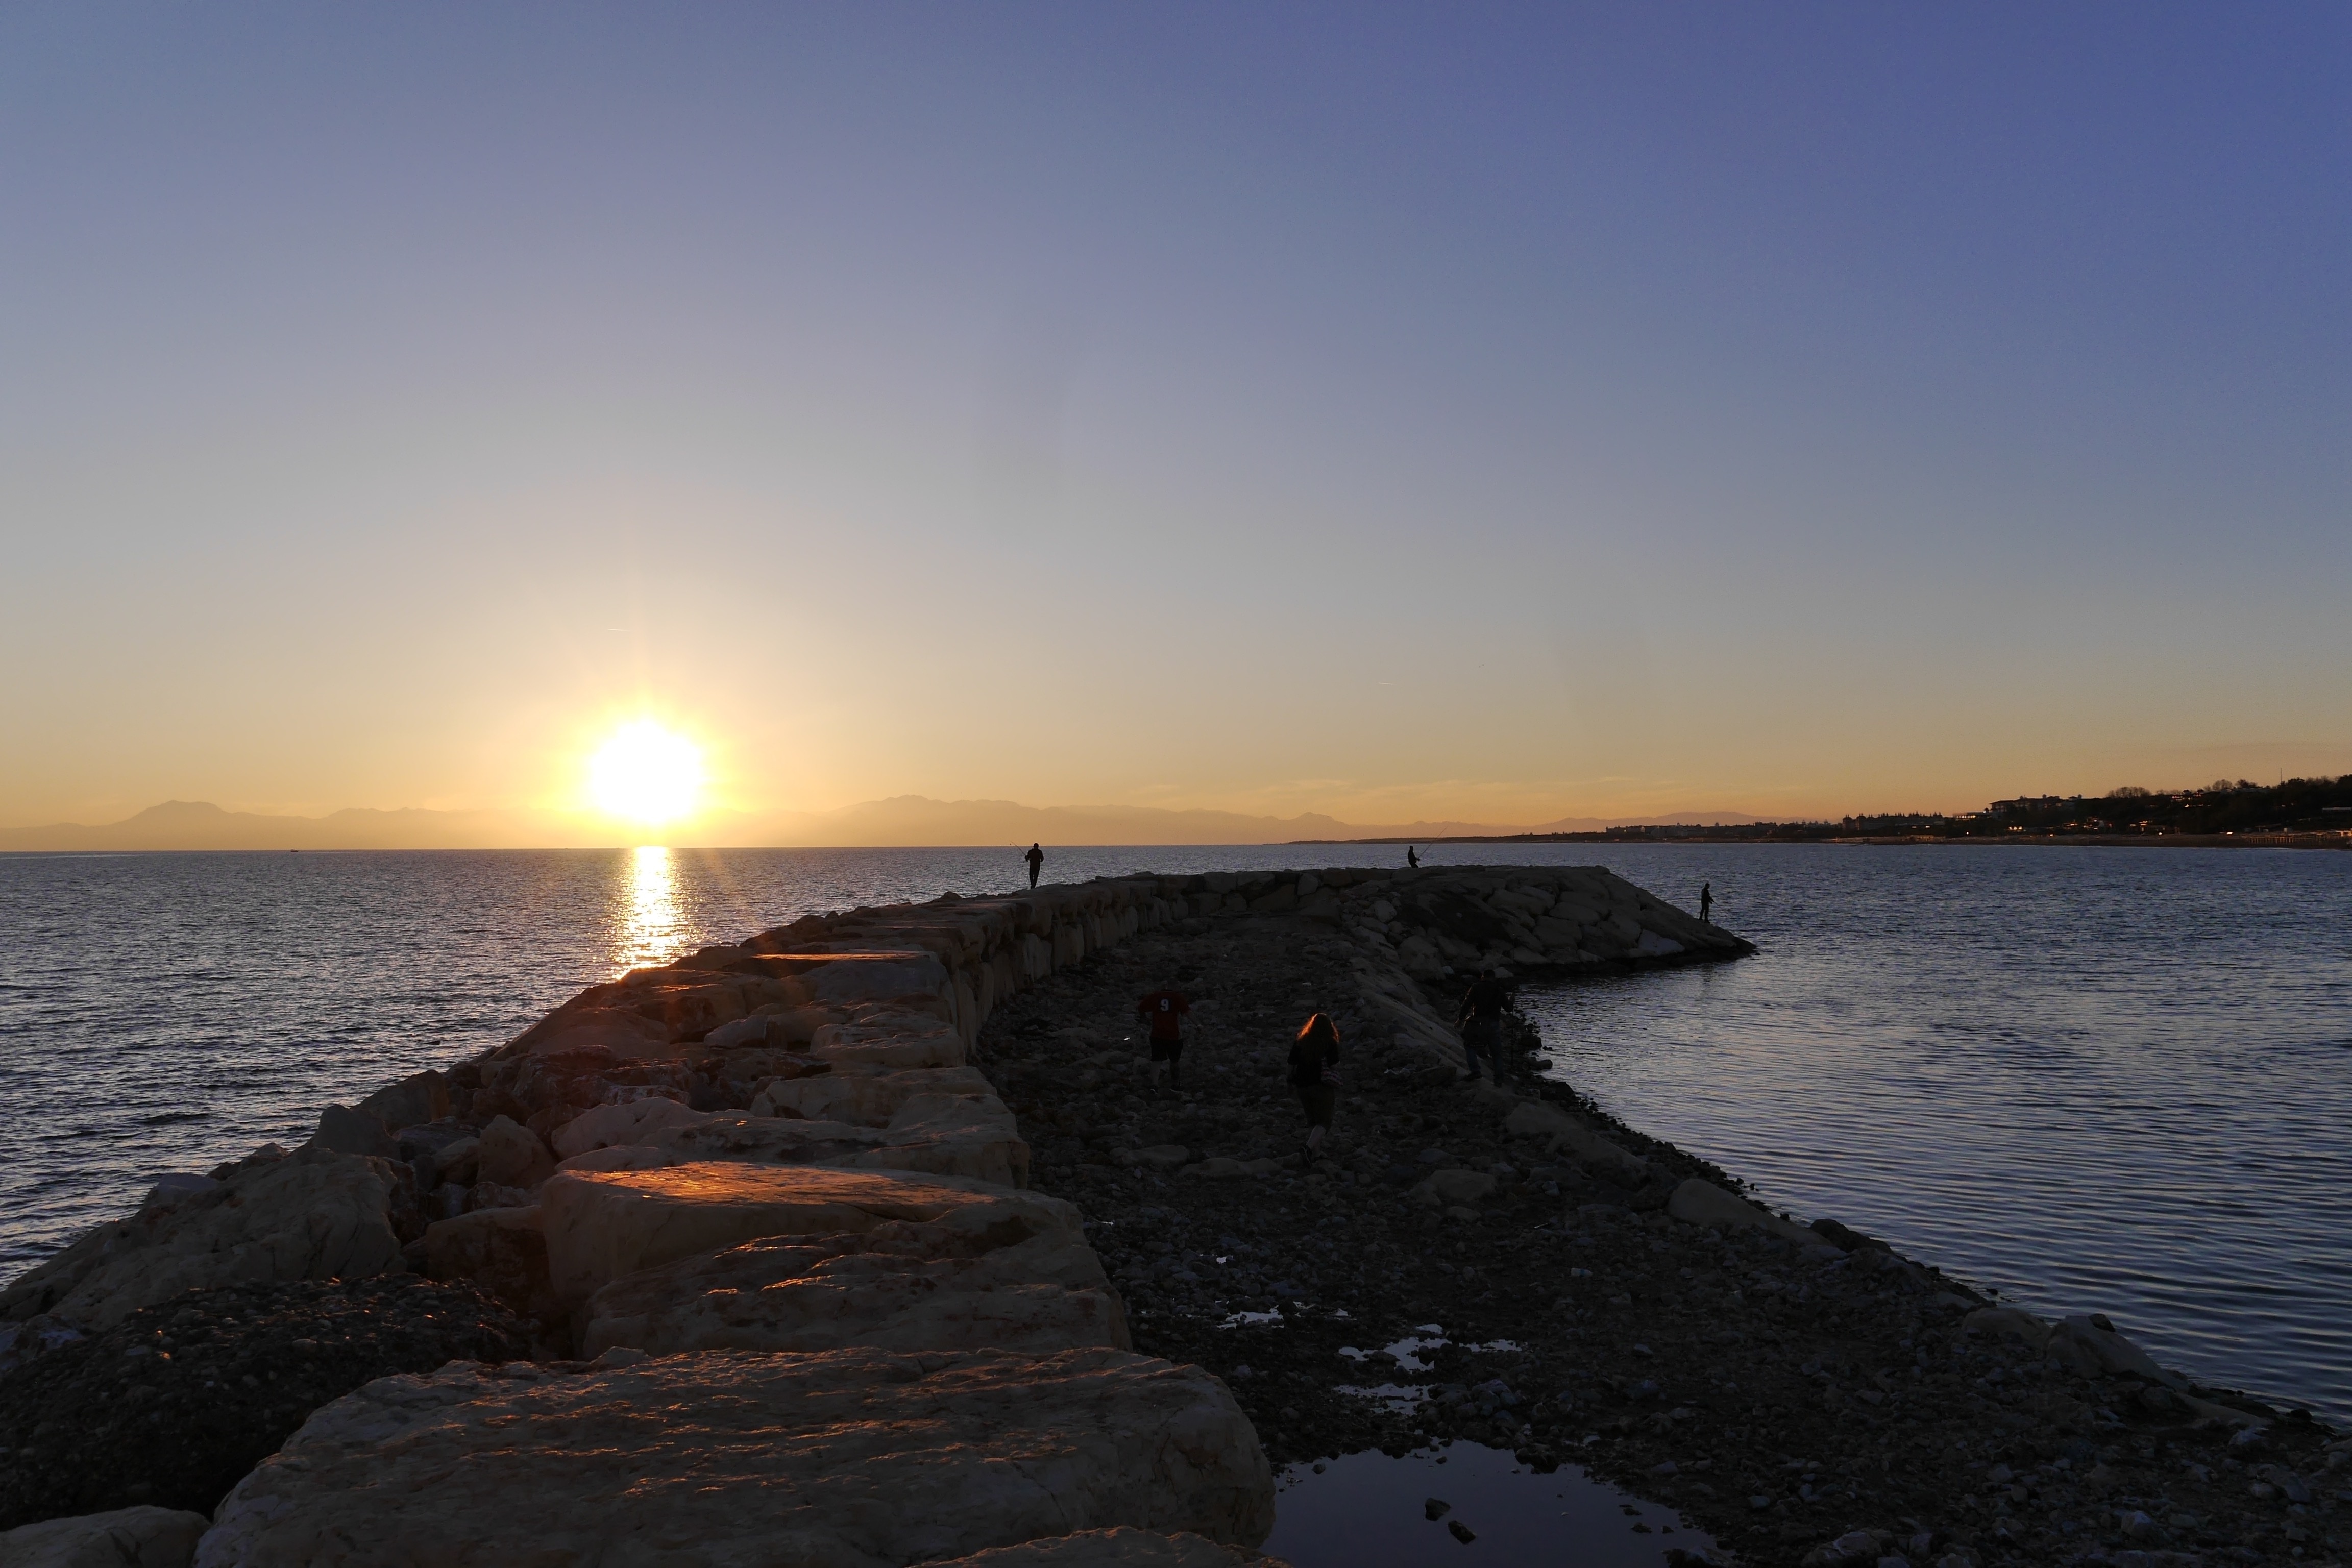
beach, sea, coast, ocean, horizon, sunrise, sunset, sunlight, morning, shore, wave, dawn, dusk, evening, reflection, vehicle, bay, body of water, breakwater, cape, wind wave